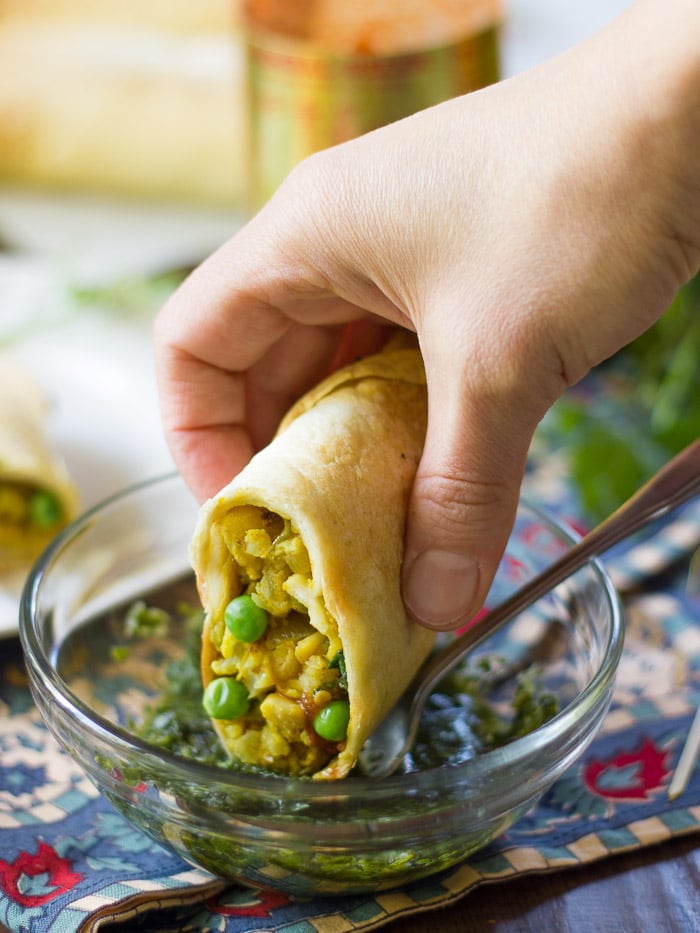
Dish: samosa